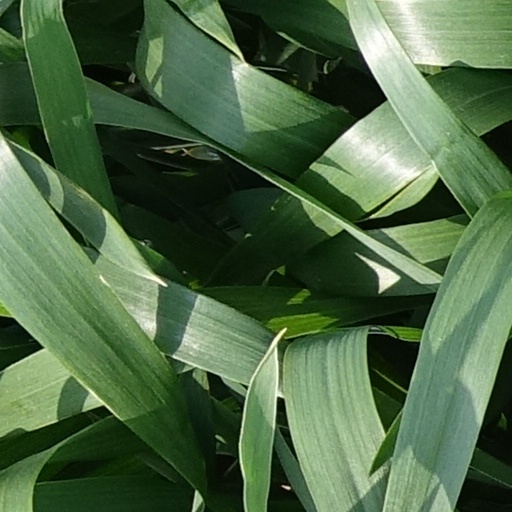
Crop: wheat